Polydimethylsiloxane

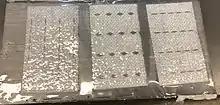
Fabric embedded within PDMS. This technique enables a user to retain a thin layer of PDMS as a substrate while achieving a higher stiffness through the insertion of reinforcement.

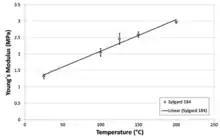
Linear relationship in Sylgard 184 PDMS between curing temperature and Young's modulus

Overall PDMS has a low elastic modulus which enables it to be easily deformed and results in the behavior of a rubber. Viscoelastic properties of PDMS can be more precisely measured using dynamic mechanical analysis. This method requires determination of the material's flow characteristics over a wide range of temperatures, flow rates, and deformations. Because of PDMS's chemical stability, it is often used as a calibration fluid for this type of experiment.